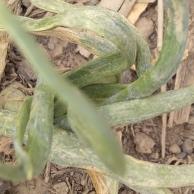
Crop: Onion
Condition: virosis-d